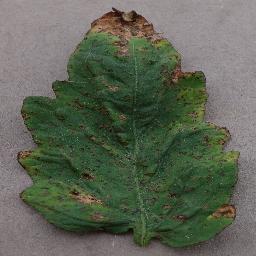
Label: Tomato___Bacterial_spot